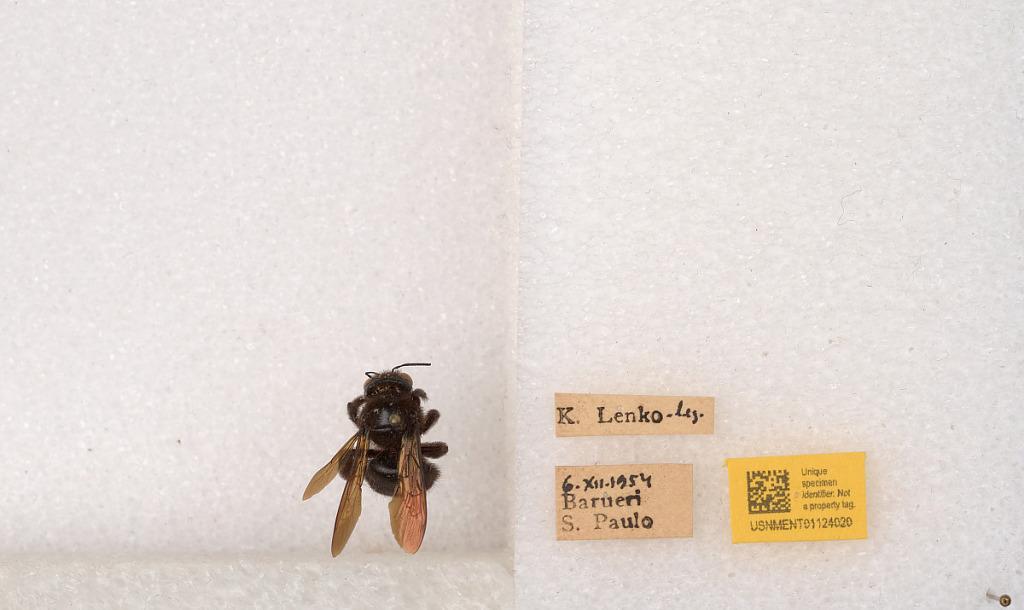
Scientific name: Xylocopa (Stenoxylocopa) artifex Smith
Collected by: K. Lenko
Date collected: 1954-12-6
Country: Brazil
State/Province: Sao Paulo
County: Barueri
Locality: Barueri
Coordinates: -23.512, -46.8821